Milton Samuels

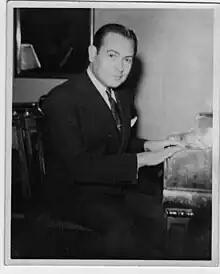
Milton Samuels circa 1950

Isadore Milton Samuels (January 28, 1904 – January 29, 1990) was an American pianist, composer, and music publisher.